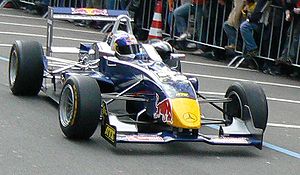
Red Bull Junior Team / Historie
Sebastian Vettel i en Formel 3-bil i 2006, med markante Red Bull reklamer.
Red Bull Junior Team er et talentprogram, der drives af det østrigske energidrikselskab Red Bull GmbH, der sigter mod at identificere potentielle fremtidige racerkører-talenter til formelbil-klasserne. De unge talentfulde kørere der er en del af programmet, modtager finansiering og støtte fra Red Bull, samtidig med at de konkurrere i lavere klasser.